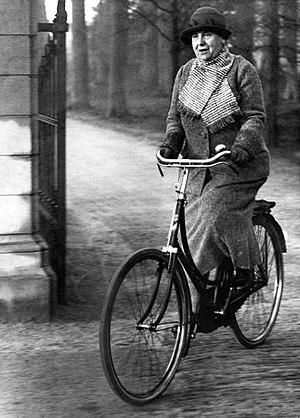
Wilhelmine, née le 31 août 1880 à La Haye et morte le 28 novembre 1962 à Apeldoorn, est reine des Pays-Bas de 1890 à 1948. Fille de Guillaume III des Pays-Bas, née d'une union tardive, elle lui succède en demeurant sous la régence de sa mère Emma de Waldeck-Pyrmont jusqu'en 1898.